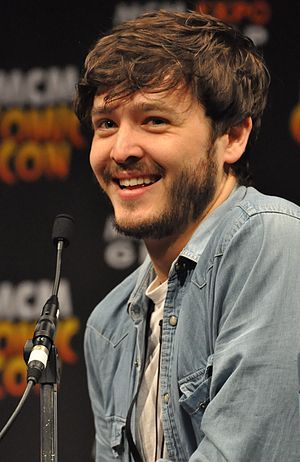
Alexander Vlahos
Alexander Vlahos er en walisisk skuespiller, der er mest kendt for sin rolle som Sir Mordred i den 5. sæson af BBC-serien Merlin.